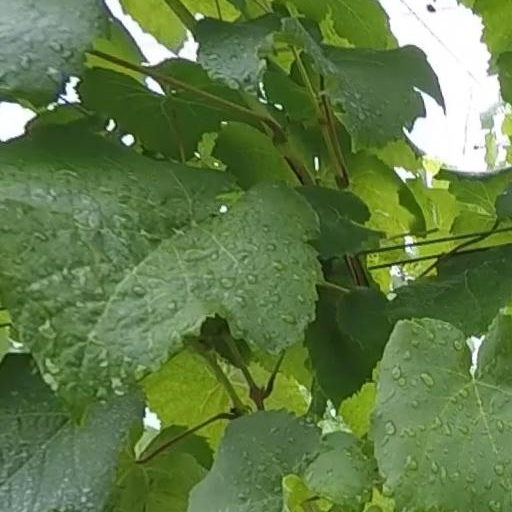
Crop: grape